History of Singapore

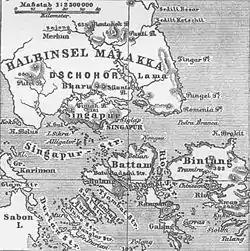
1888 German map of Singapore

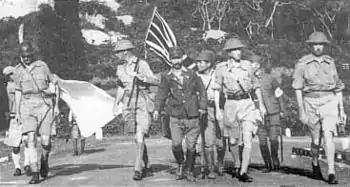
Lieutenant-General Arthur Percival, led by a Japanese officer, marches under a flag of truce to negotiate the capitulation of Allied forces in Singapore, on 15 February 1942. It was the largest surrender of British-led forces in history.

The status of a British outpost in Singapore seemed initially in doubt as the Dutch government soon protested to Britain for violating the Netherlands' sphere of influence. But as Singapore rapidly emerged as an important trading post, Britain consolidated its claim on the island. The Anglo-Dutch Treaty of 1824 cemented the status of Singapore as a British possession, carving up the Malay archipelago between the two colonial powers with the area north of the Straits of Malacca, including Singapore, falling under Britain's sphere of influence. In 1826, Singapore was grouped by the British East India Company together with Penang and Malacca to form the Straits Settlements, administered by the British East India Company. In 1830, the Straits Settlements became a "residency", or subdivision, of the Bengal Presidency in British India.